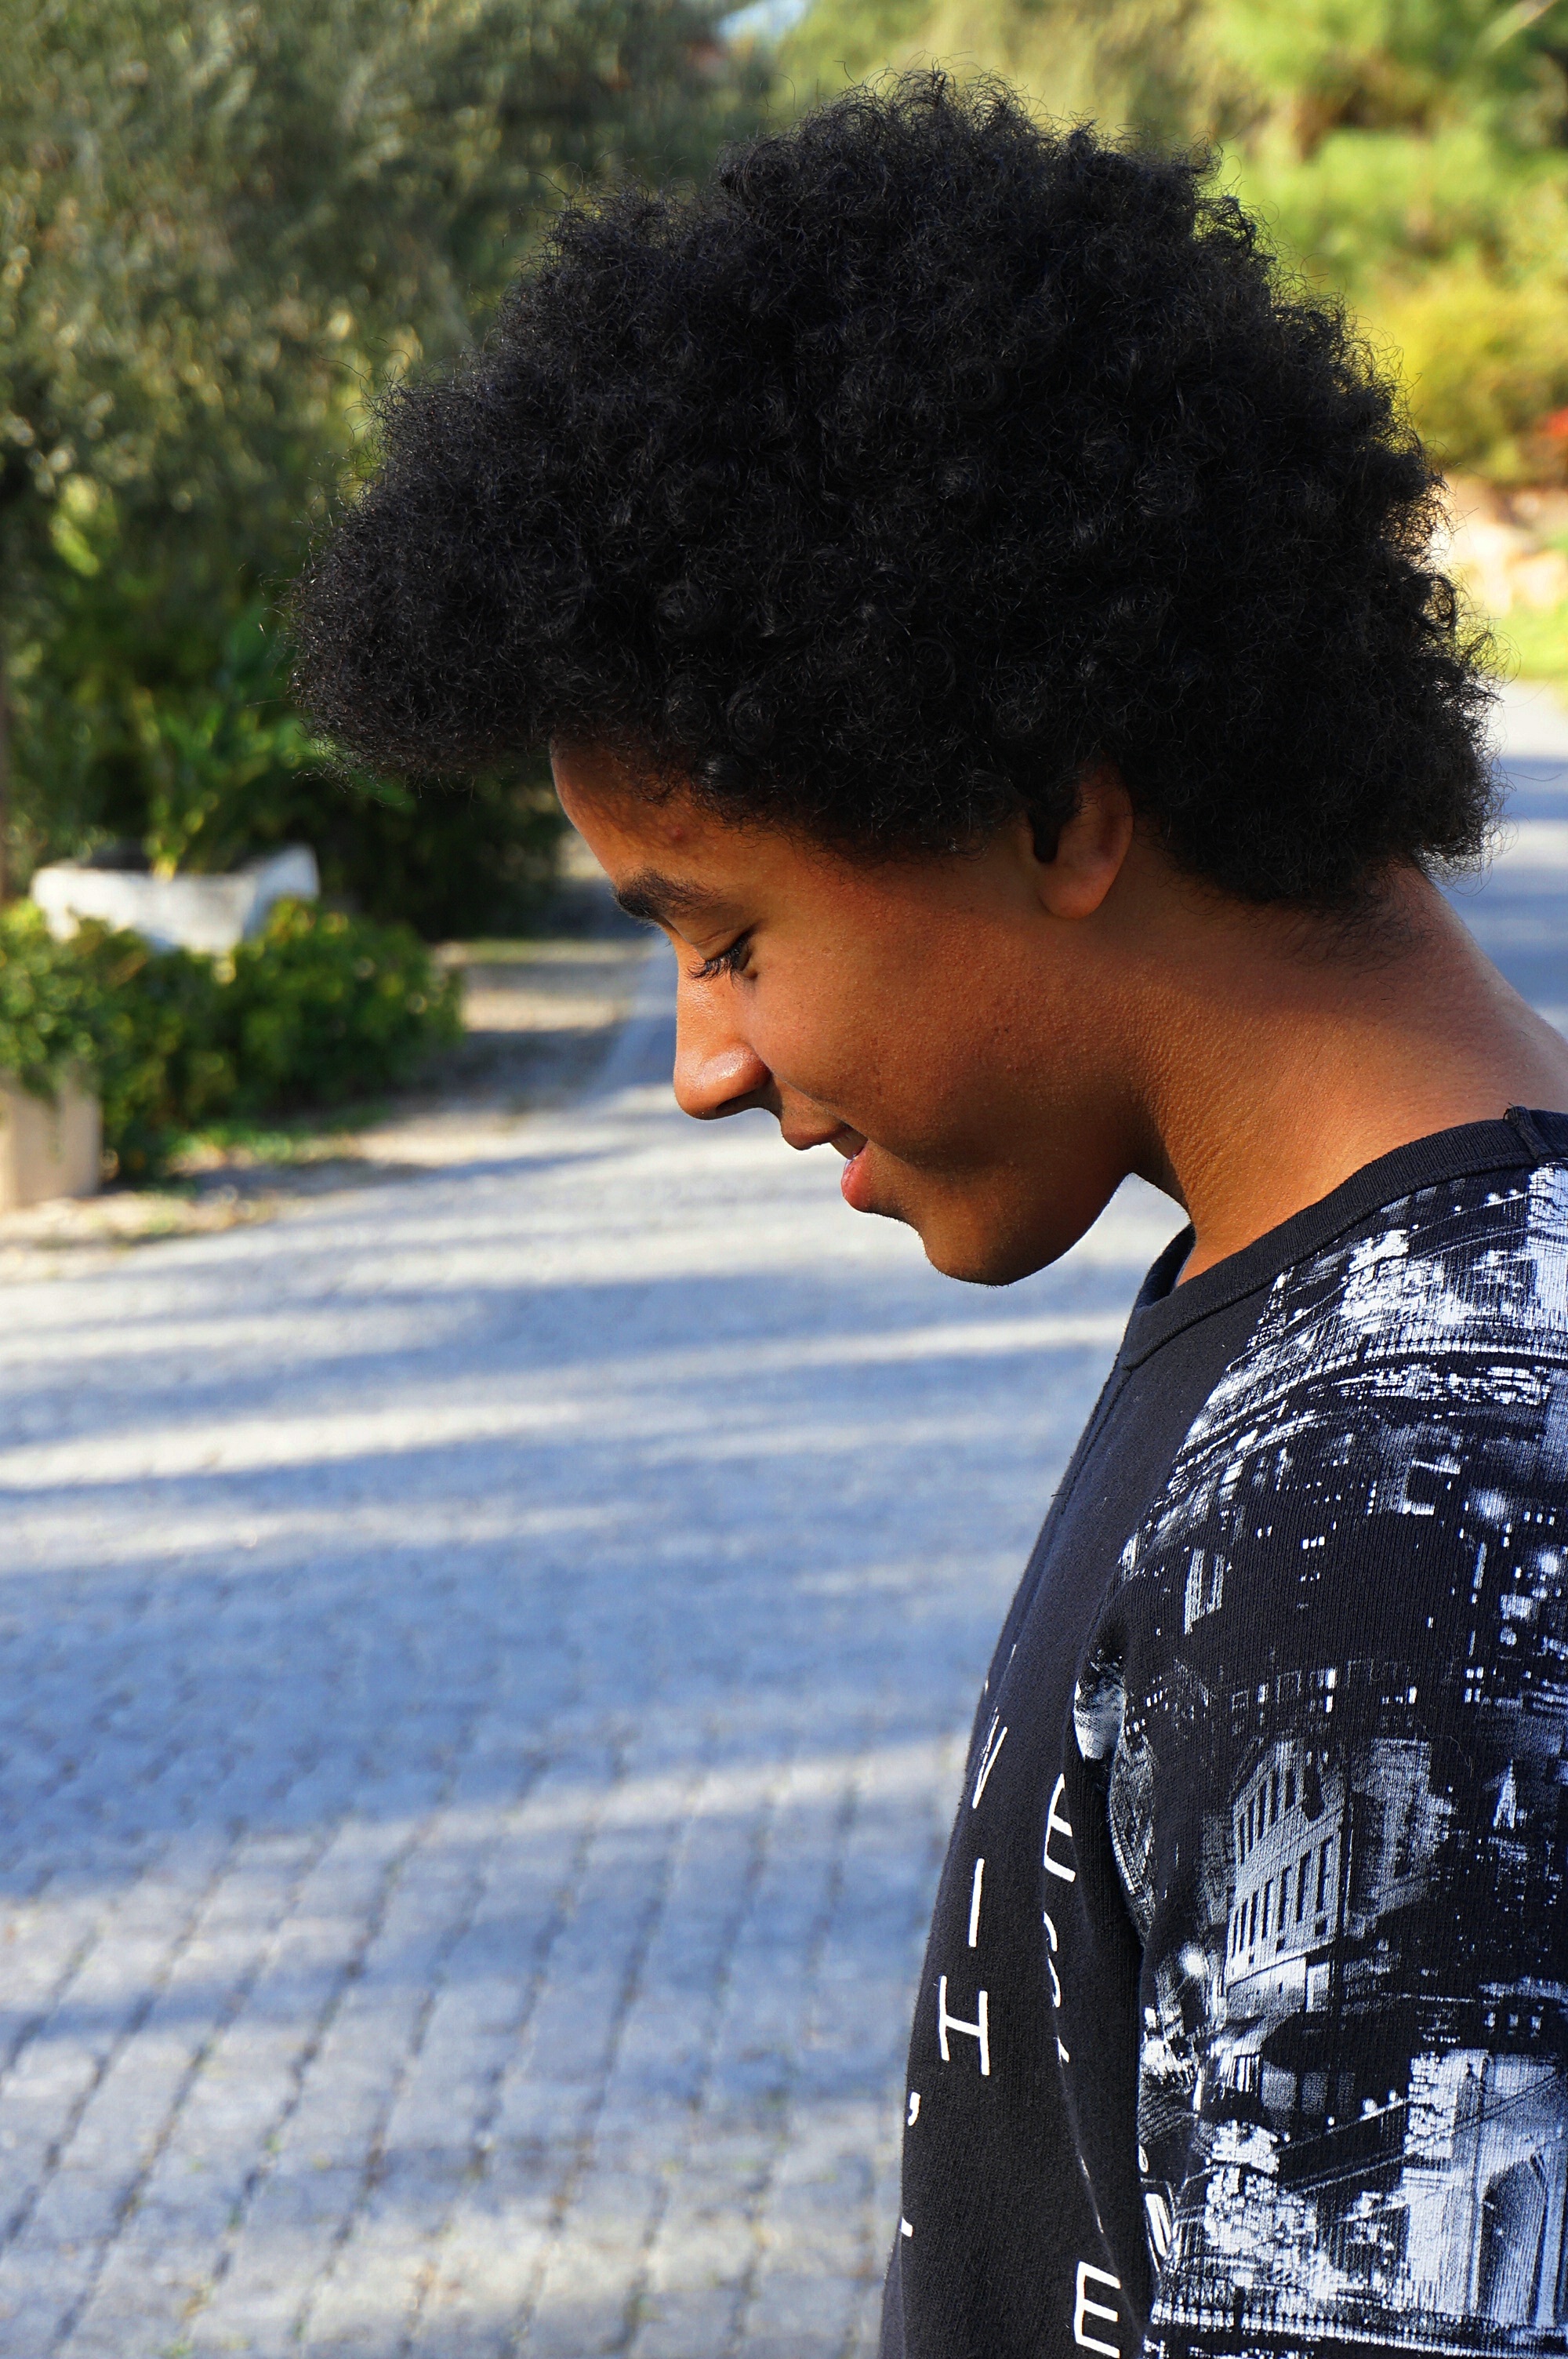
hair, profile, male, portrait, young, fashion, black, hairstyle, smile, hipster, afro, glasses, cap, beauty, men face, afro haircut